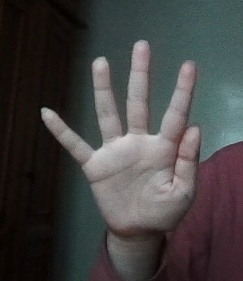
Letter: sheen